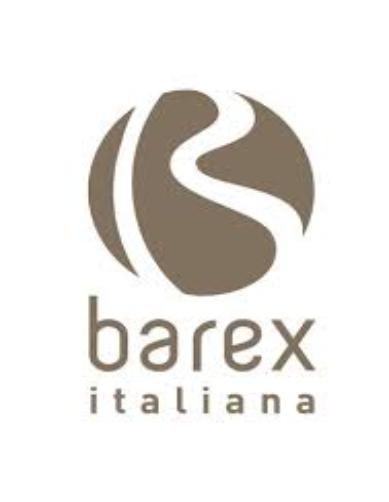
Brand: Barex-2
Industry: Others